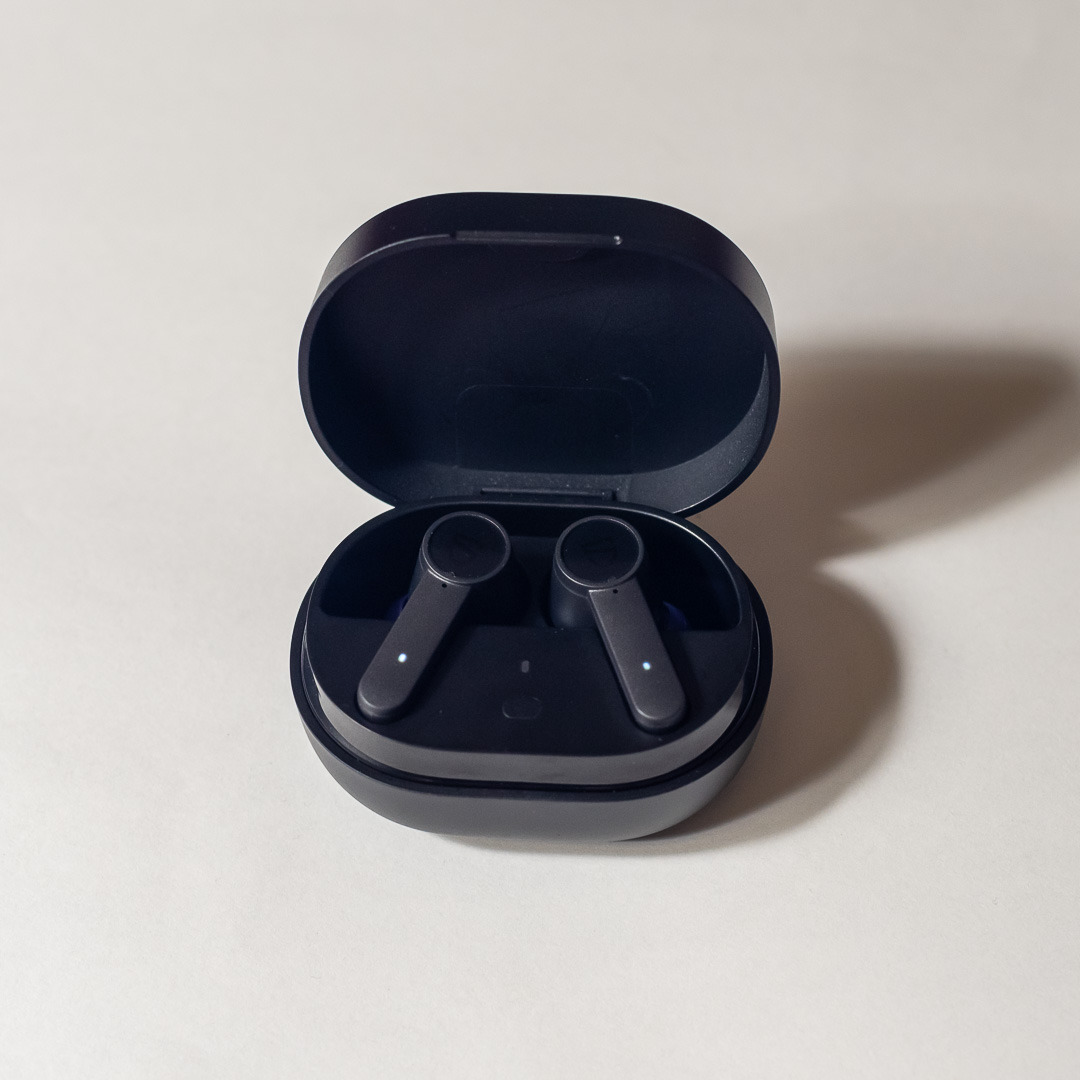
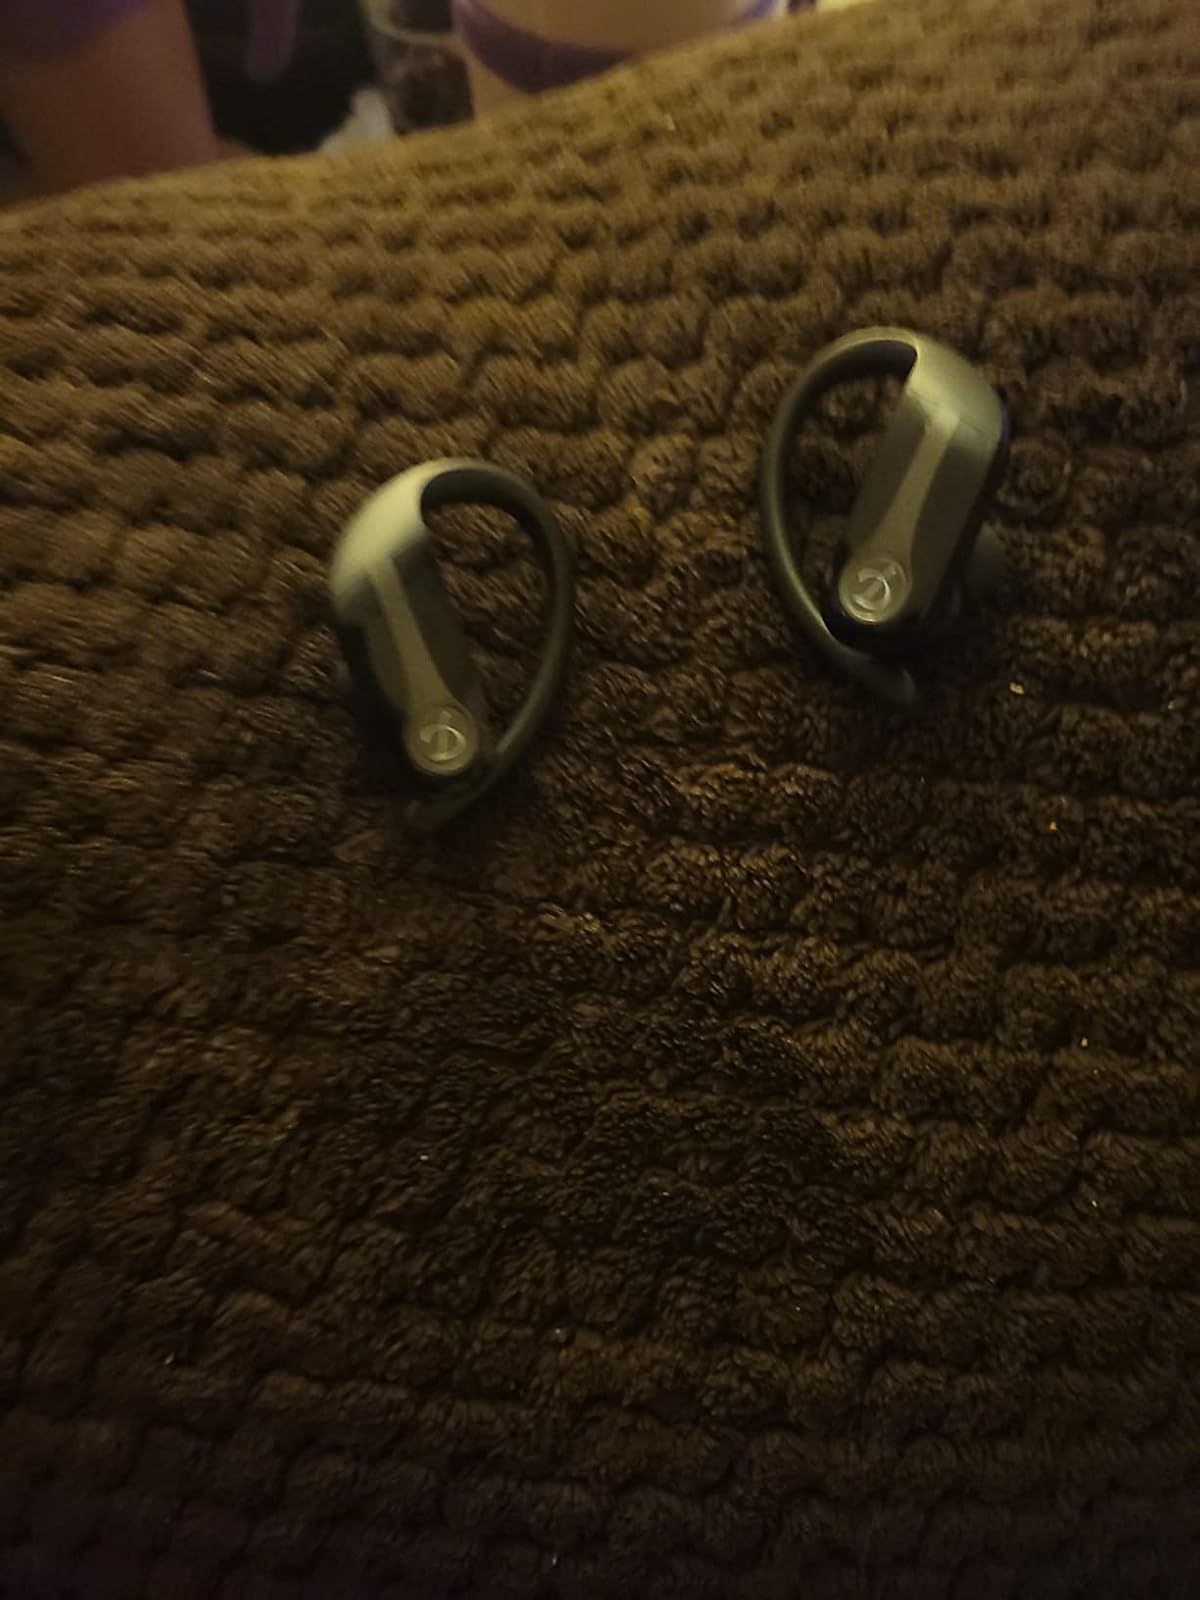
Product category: earbuds
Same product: no